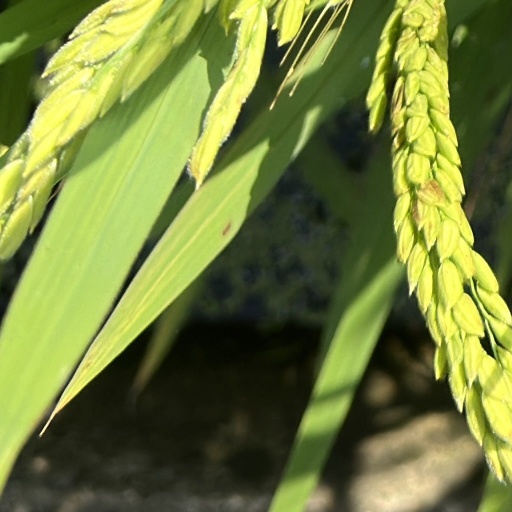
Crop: rice